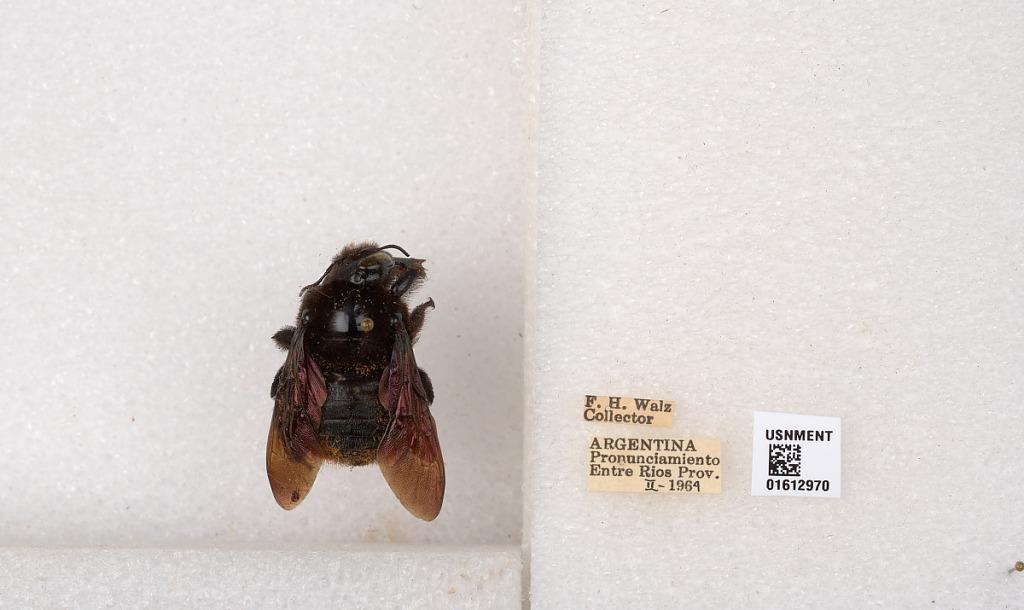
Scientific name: Xylocopa (Neoxylocopa) augusti Lepeletier
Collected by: F. Walz
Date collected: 1964-2-1
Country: Argentina
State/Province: Entre Rios
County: Departamento de Uruguay
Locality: Pronunciamiento
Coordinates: -32.3452, -58.4404